Kellye Cash

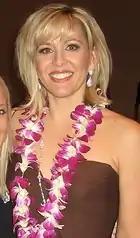

Kellye Cash-Sheppard (born February 2, 1965) is an American musician and beauty pageant titleholder. She won Miss America in 1987.